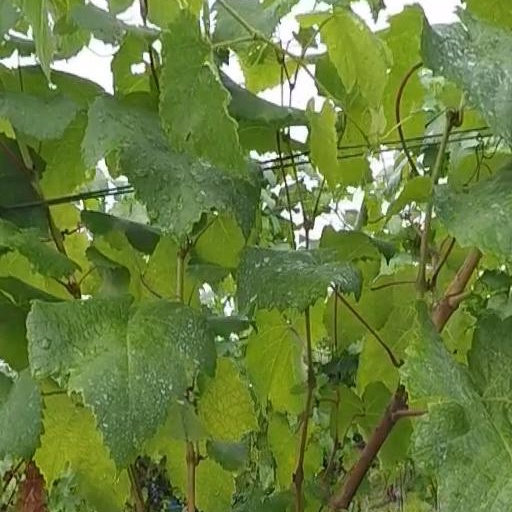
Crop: grape